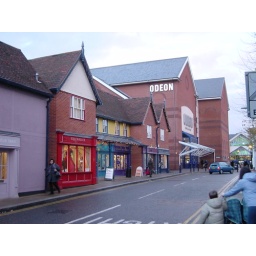
60 Shops & Cinema in access road to the meadows car park, off of old baddow road 041202